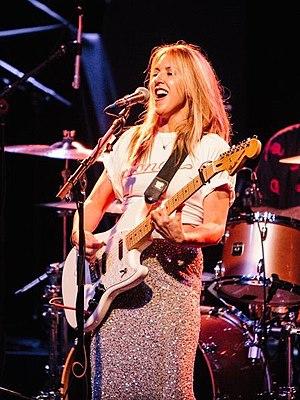
Liz Phair, de son vrai nom Elizabeth Clark Phair, née le 17 avril 1967, est une auteur-compositeur-interprète et guitariste américaine. Originaire de Chicago, elle obtient un très bon accueil tant de la part des critiques qu'auprès du public, dès son premier album Exile in Guyville, sorti en 1993.